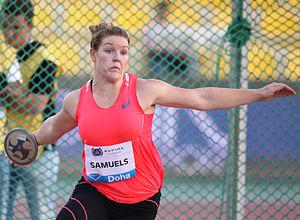
Daniele « Dani » Stevens est une athlète australienne, spécialiste du lancer du disque. Elle remporte la médaille d'or lors des Championnats du monde de 2009.